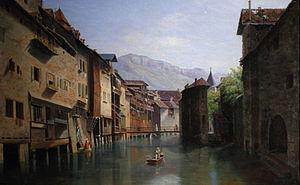
Peinture de la seconde moitié du XIXème siècle
Annecy est une ville française, chef-lieu et préfecture du département de la Haute-Savoie en région Auvergne-Rhône-Alpes. Au nord des Alpes françaises, après Genève à 40 km au nord, Annecy fait partie de l'axe des agglomérations du sillon alpin en alignement avec Chambéry puis Valence et Grenoble.